Elliott Gould

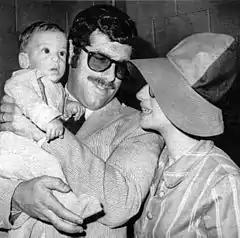
Gould and Barbra Streisand in 1967

Gould has said that he has a "very deep Jewish identity". He has been married three times, twice to the same woman: